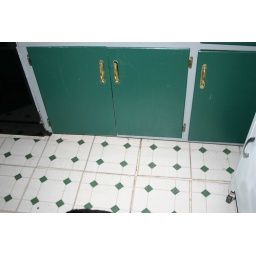
kitchen floor/cabinets below sink  note: floor job